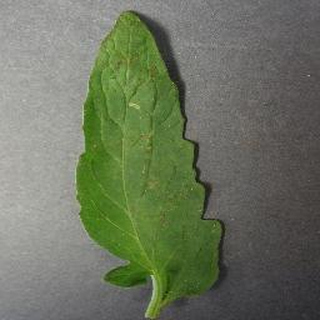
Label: tomato_bacterial_spot